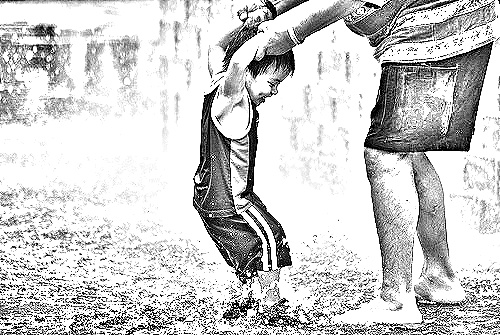
Portrait style: Sketch Portrait